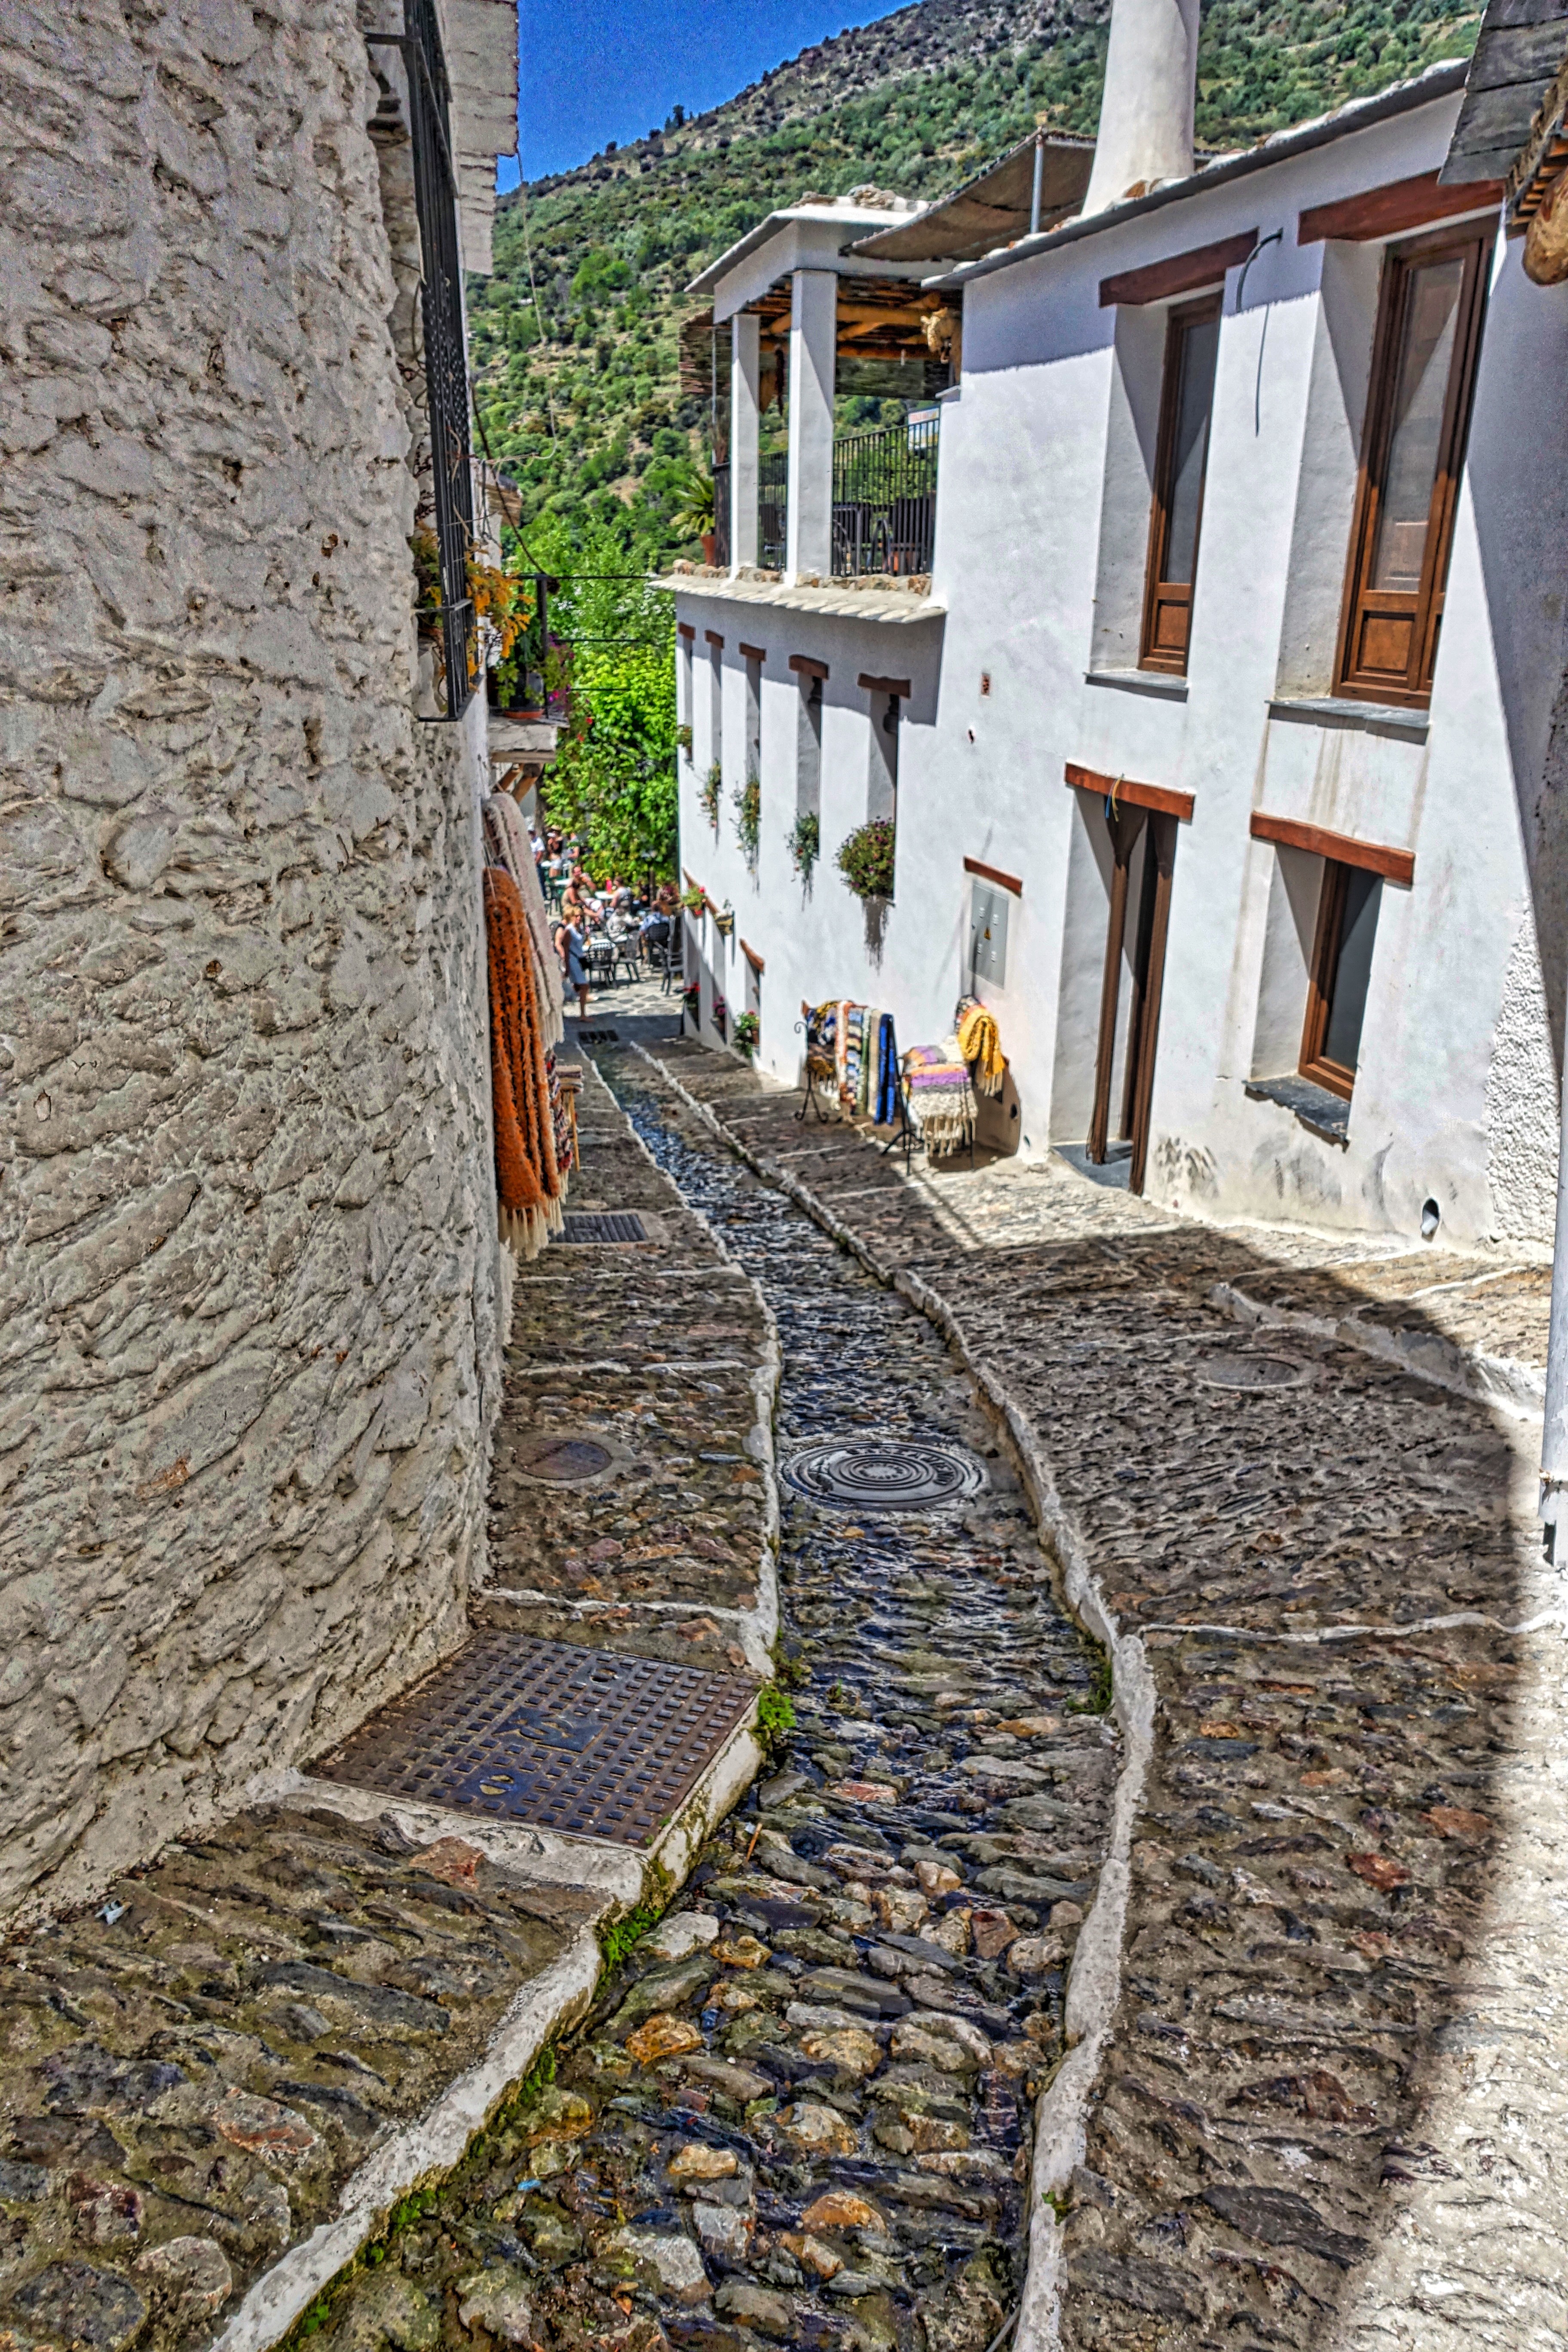
track, road, street, house, town, alley, cobblestone, wall, pavement, walkway, narrow, village, tourism, waterway, design, neighbourhood, paved, road surface, ancient history, residential area